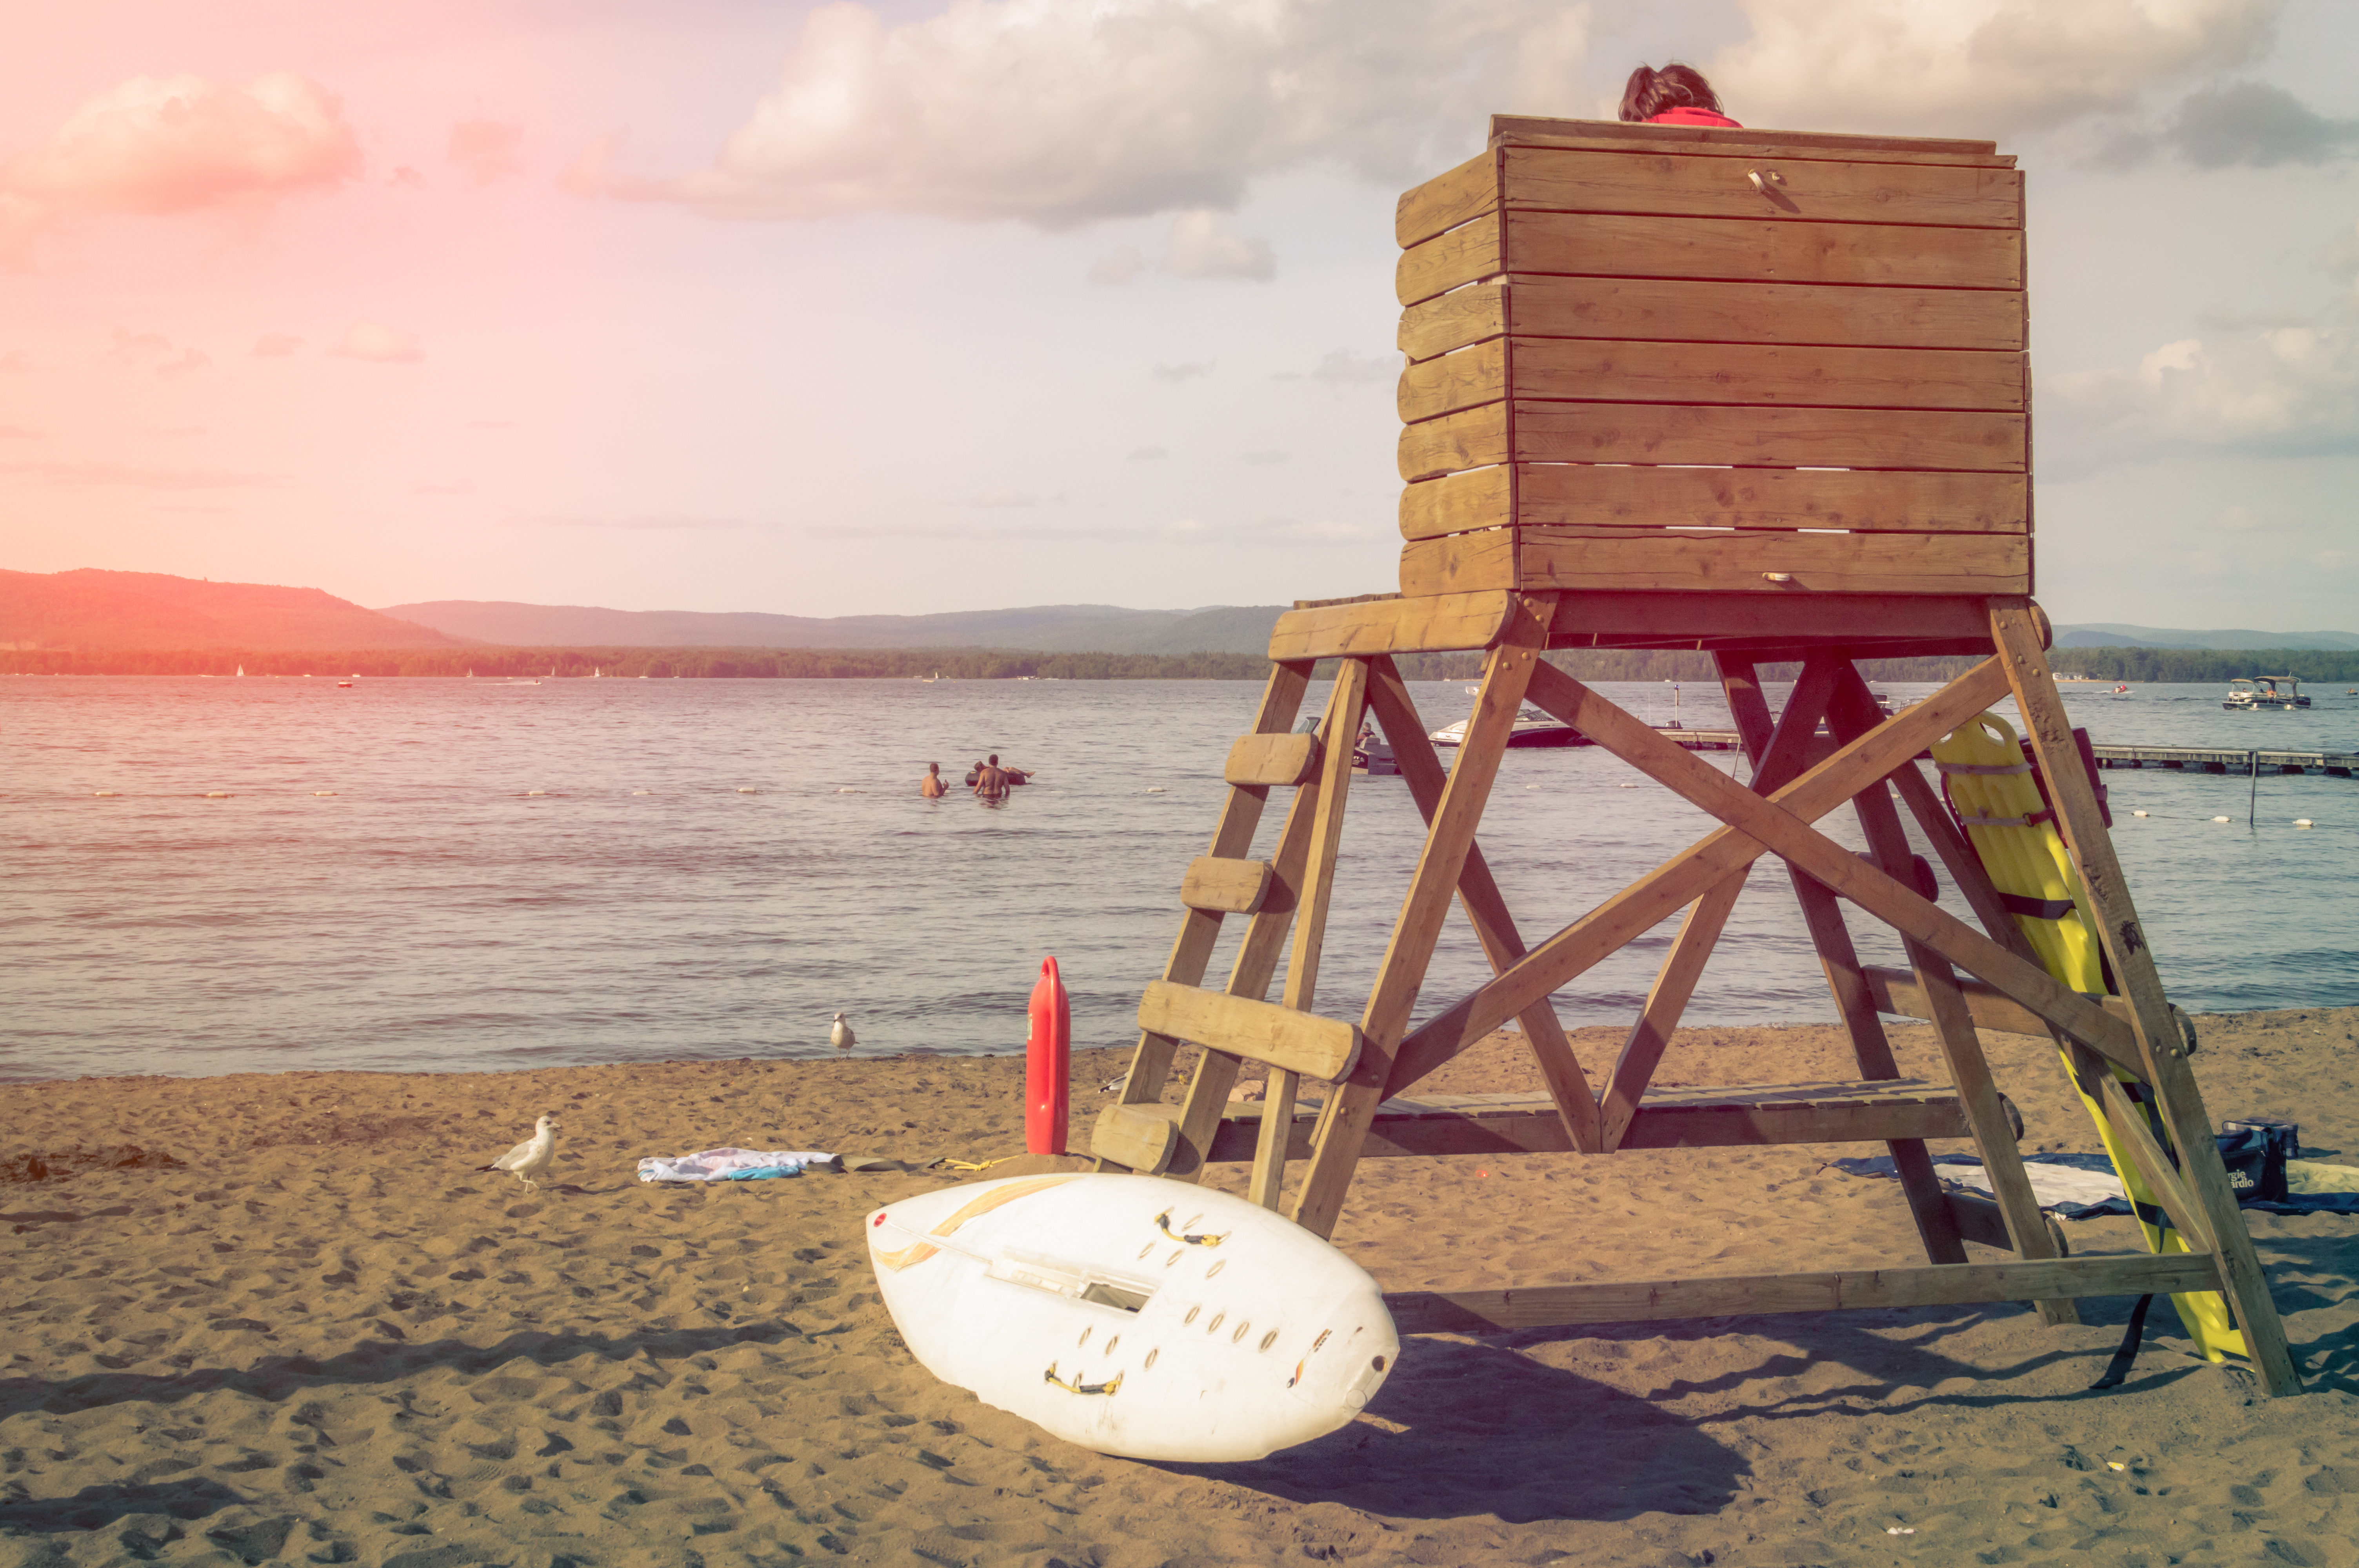
beach, sea, coast, water, outdoor, sand, sky, wood, shore, lifeguard, summer, vacation, surfer, shoreline, surfing, tower, surfboard, clouds, publicdomain, planks, lifeguardtower